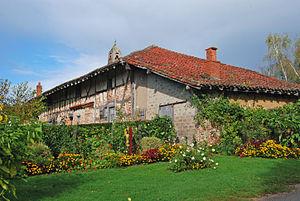
Ferme de Montalibord, Montalibord (Classé, 1974) This building is indexed in the Base Mérimée, a database of architectural heritage maintained by the French Ministry of Culture,
Cet article recense les monuments historiques de l'Ain, en France.
Vescours est une commune française, située dans le département de l'Ain en région Auvergne-Rhône-Alpes.
La ferme de Montalibord est une ferme située à Vescours, en France.